Nikola Stoyanov

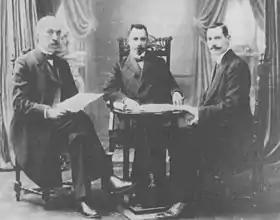
Nikola Stoyanov as part of the Bulgarian Central Cooperative Bank's first Managing Council, 1911

In 1908, Nikola Stoyanov headed the newly established Department for the Study of Finance at the Bulgarian National Bank. He spent the next couple of months reading various publications in the fields of economics, finance and statistics, including the works of scholars such as Vilfredo Pareto and Clément Juglar. Stoyanov's interests lay within problems such as Bulgaria’s balance of trade cycle, the interest rates on external loans, and the losses of the Bulgarian State Railways. In 1910, he published his first economic article in the journal of the Bulgarian Economic Society. The study was dedicated to the country's external debt.